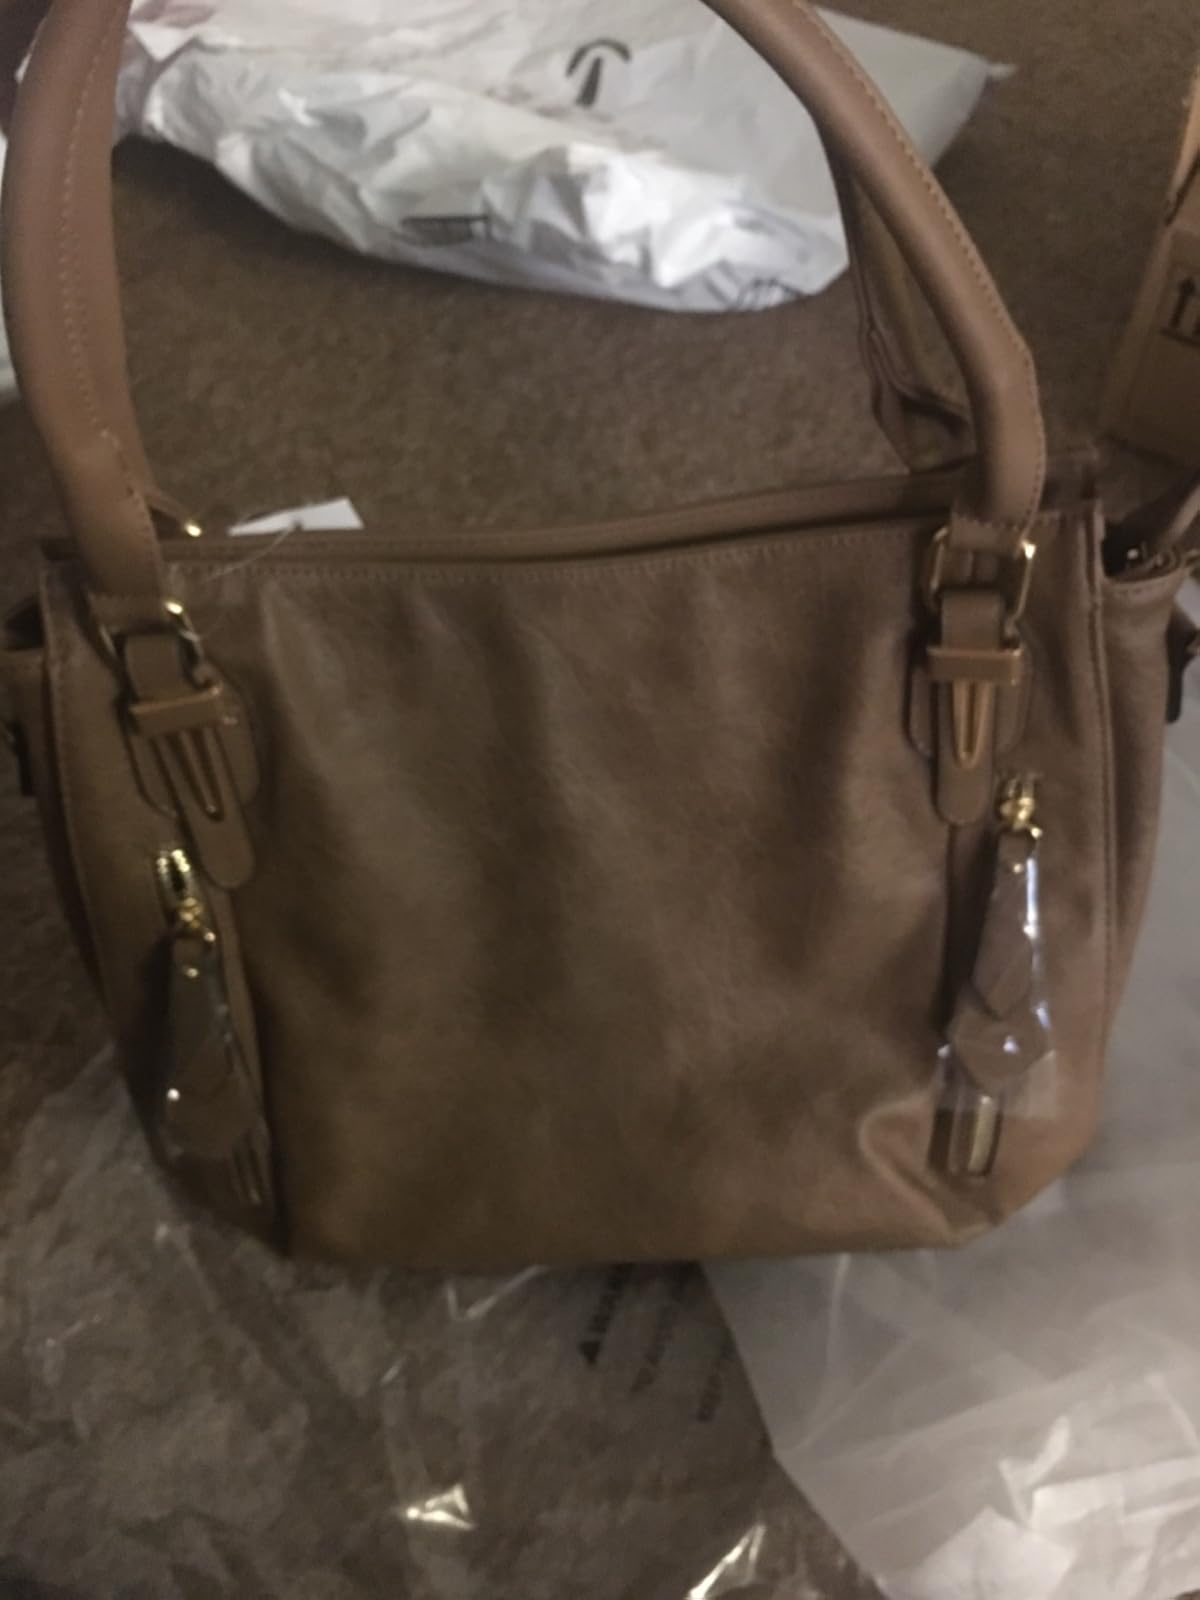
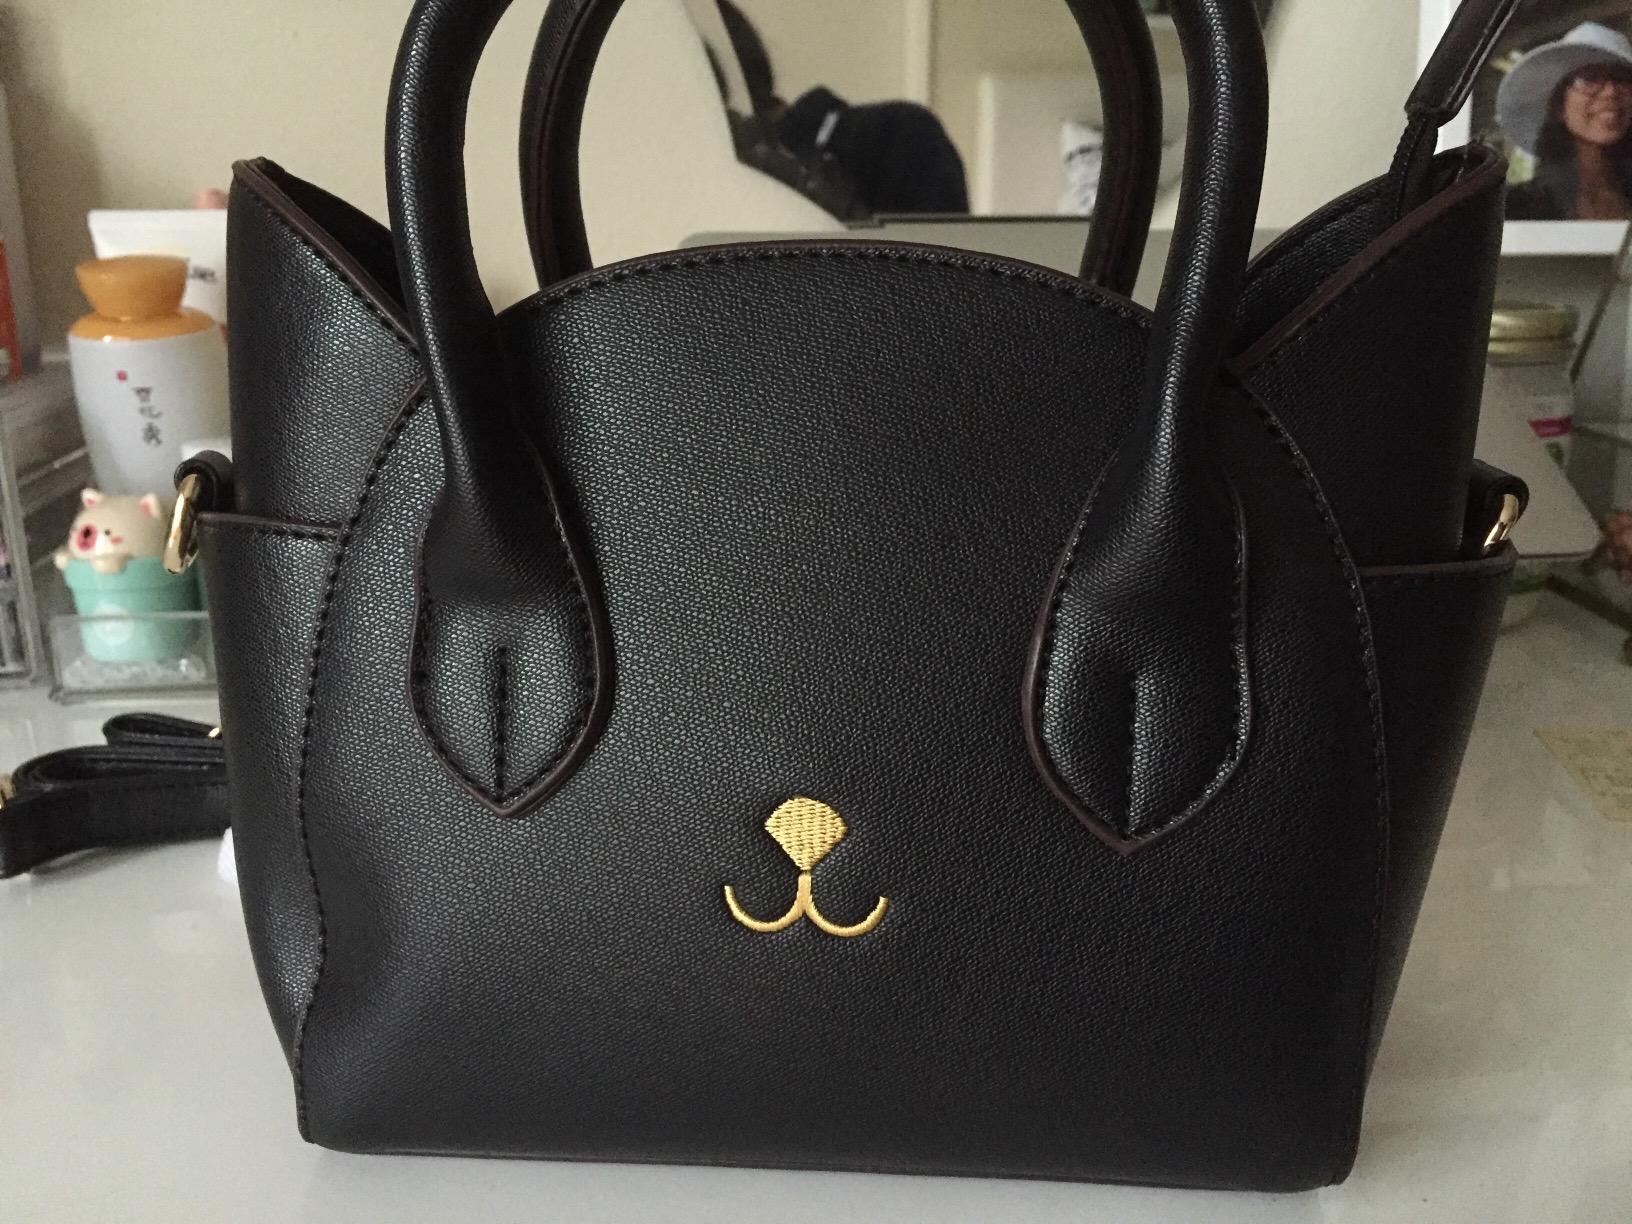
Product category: accessories_handbag
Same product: no